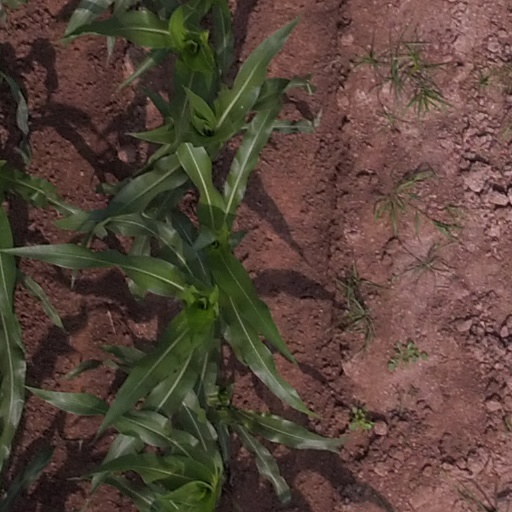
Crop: maize; corn